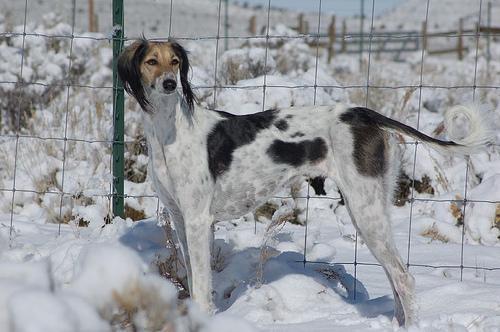
Saluki